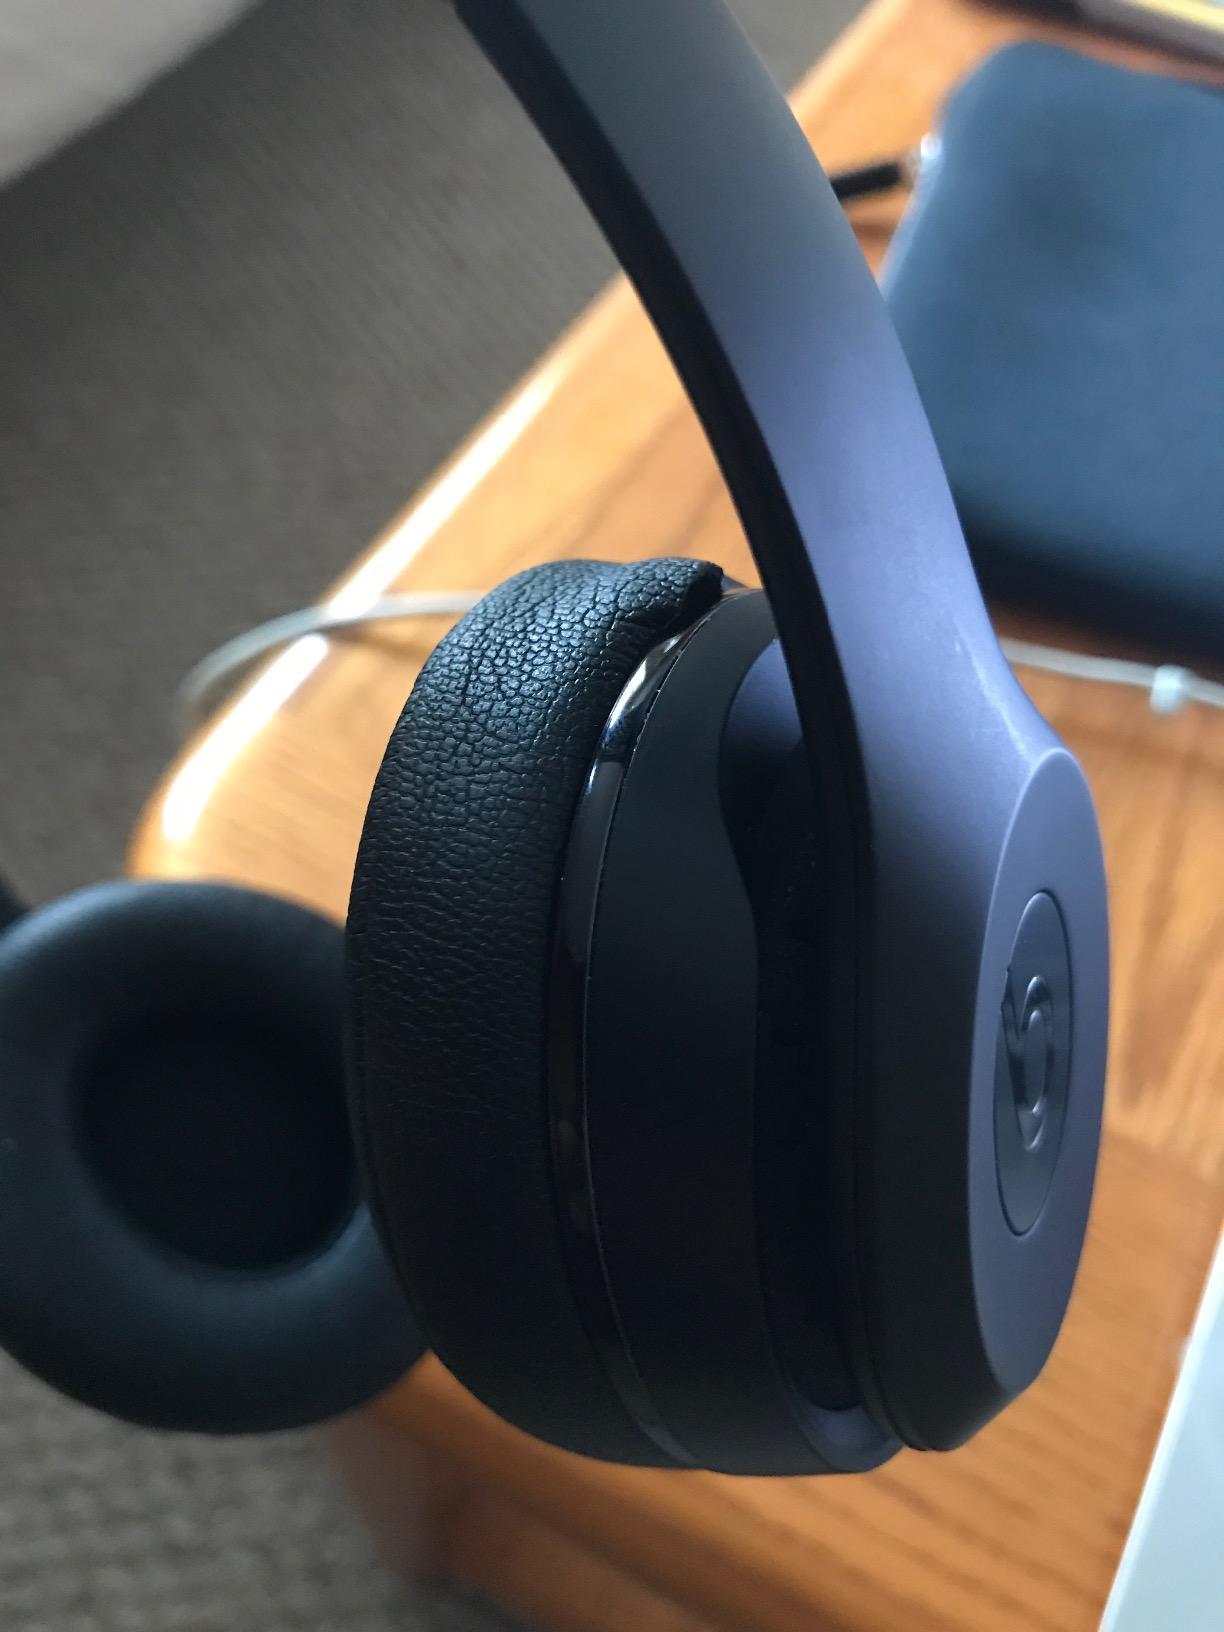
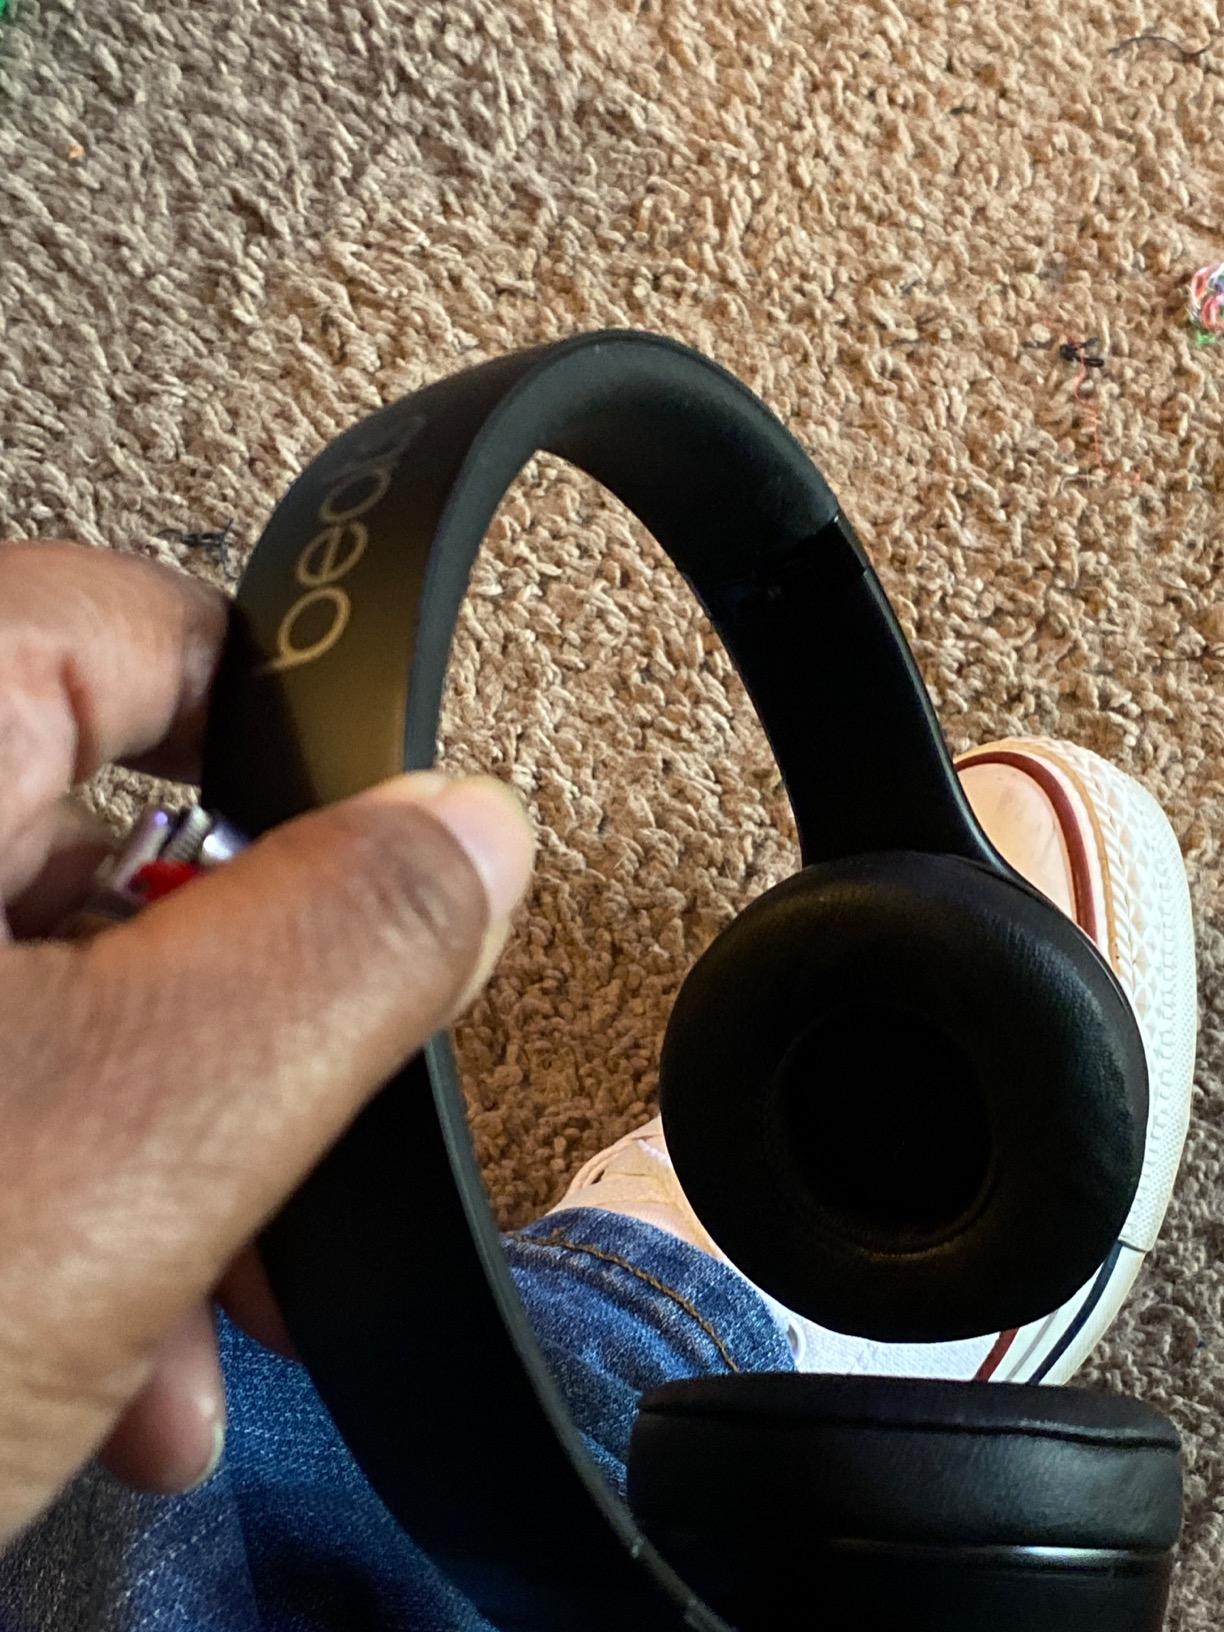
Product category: headphones
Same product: yes